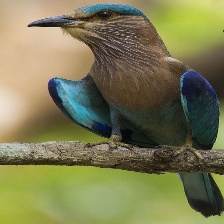
Species: INDIAN ROLLER
Scientific name: CORACIAS BENGHALENSIS